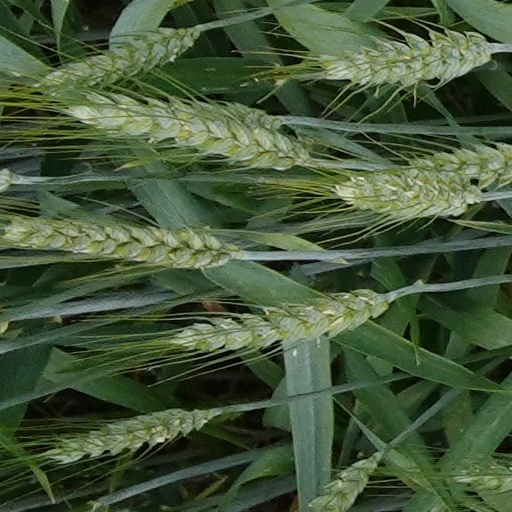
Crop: wheat